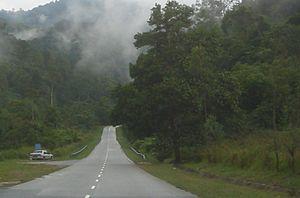
Cet article recense les sites inscrits au patrimoine mondial en Malaisie.